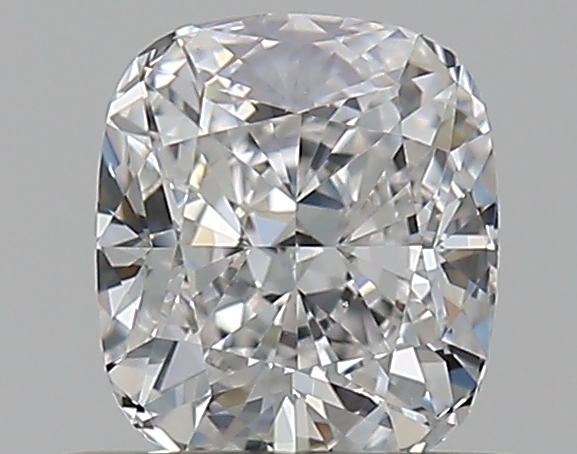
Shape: cushion
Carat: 0.5
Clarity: VS2
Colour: E
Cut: EX
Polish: EX
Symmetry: VG
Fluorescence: F
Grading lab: GIA
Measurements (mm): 4.89 x 4.28 x 2.91